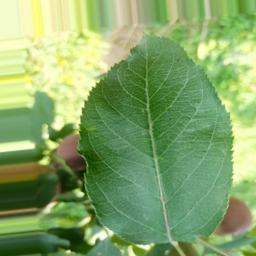
Label: Healthy